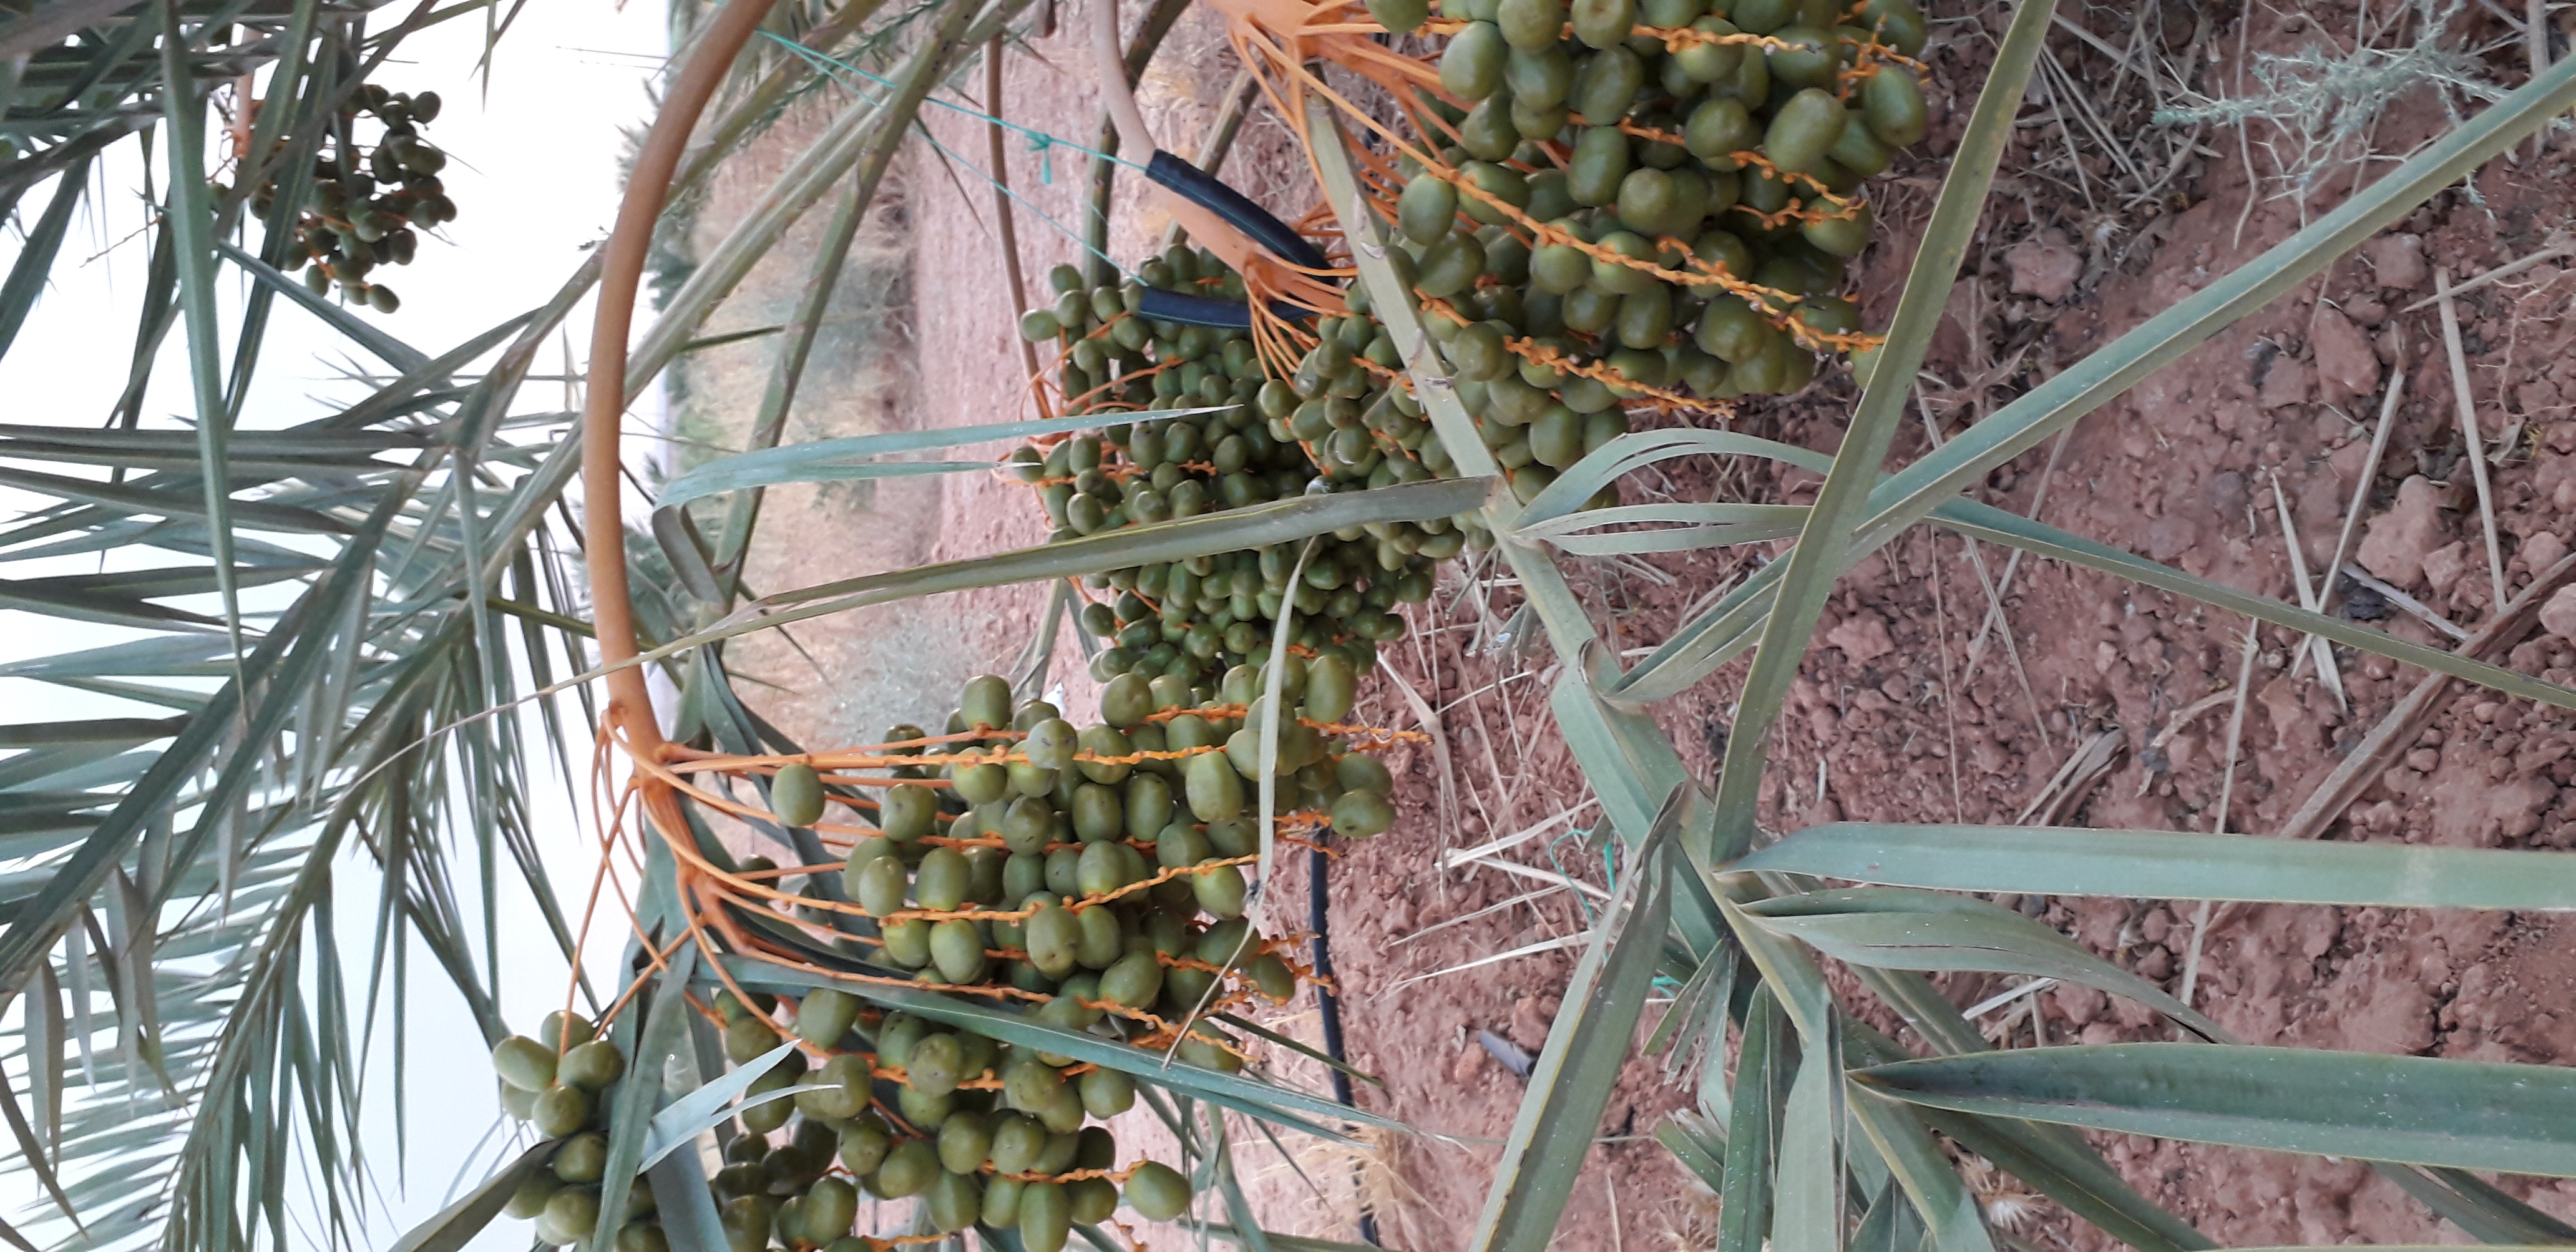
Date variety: Boufagous